2021 Pacific typhoon season

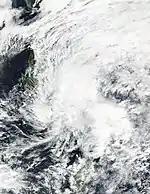
A tropical depression on January 19

After Omais, the tropics stayed quiet for the rest of August until early September, when Conson rapidly intensified to become a typhoon in less than 24 hours before hitting the Philippines and Chanthu becoming the second Category 5-equivalent super typhoon of the season. After Chanthu dissipated, there was a pause in activity until Typhoon Mindulle and Tropical storm Dianmu formed. Dianmu soon made landfall on Vietnam and dissipated, but Mindulle went on to become the third Category 5-equivalent super typhoon of the season.